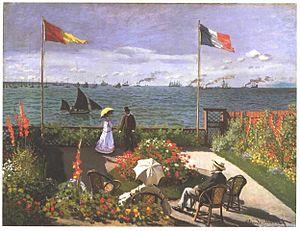
Les règles de composition en peinture occidentale sont un ensemble de techniques qui varient suivant les peintres, les styles, les mouvements et les époques et qui peuvent être aussi mélangées.